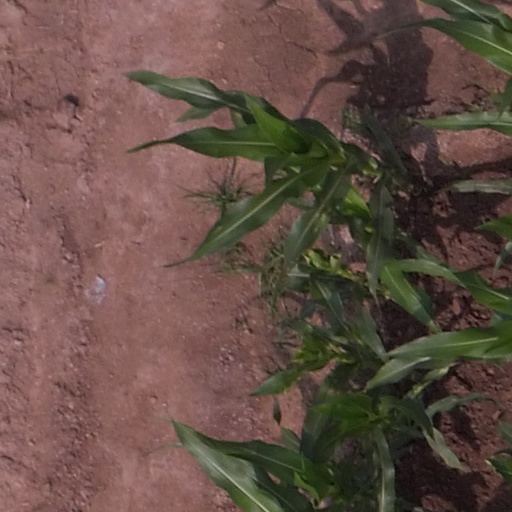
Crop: maize; corn